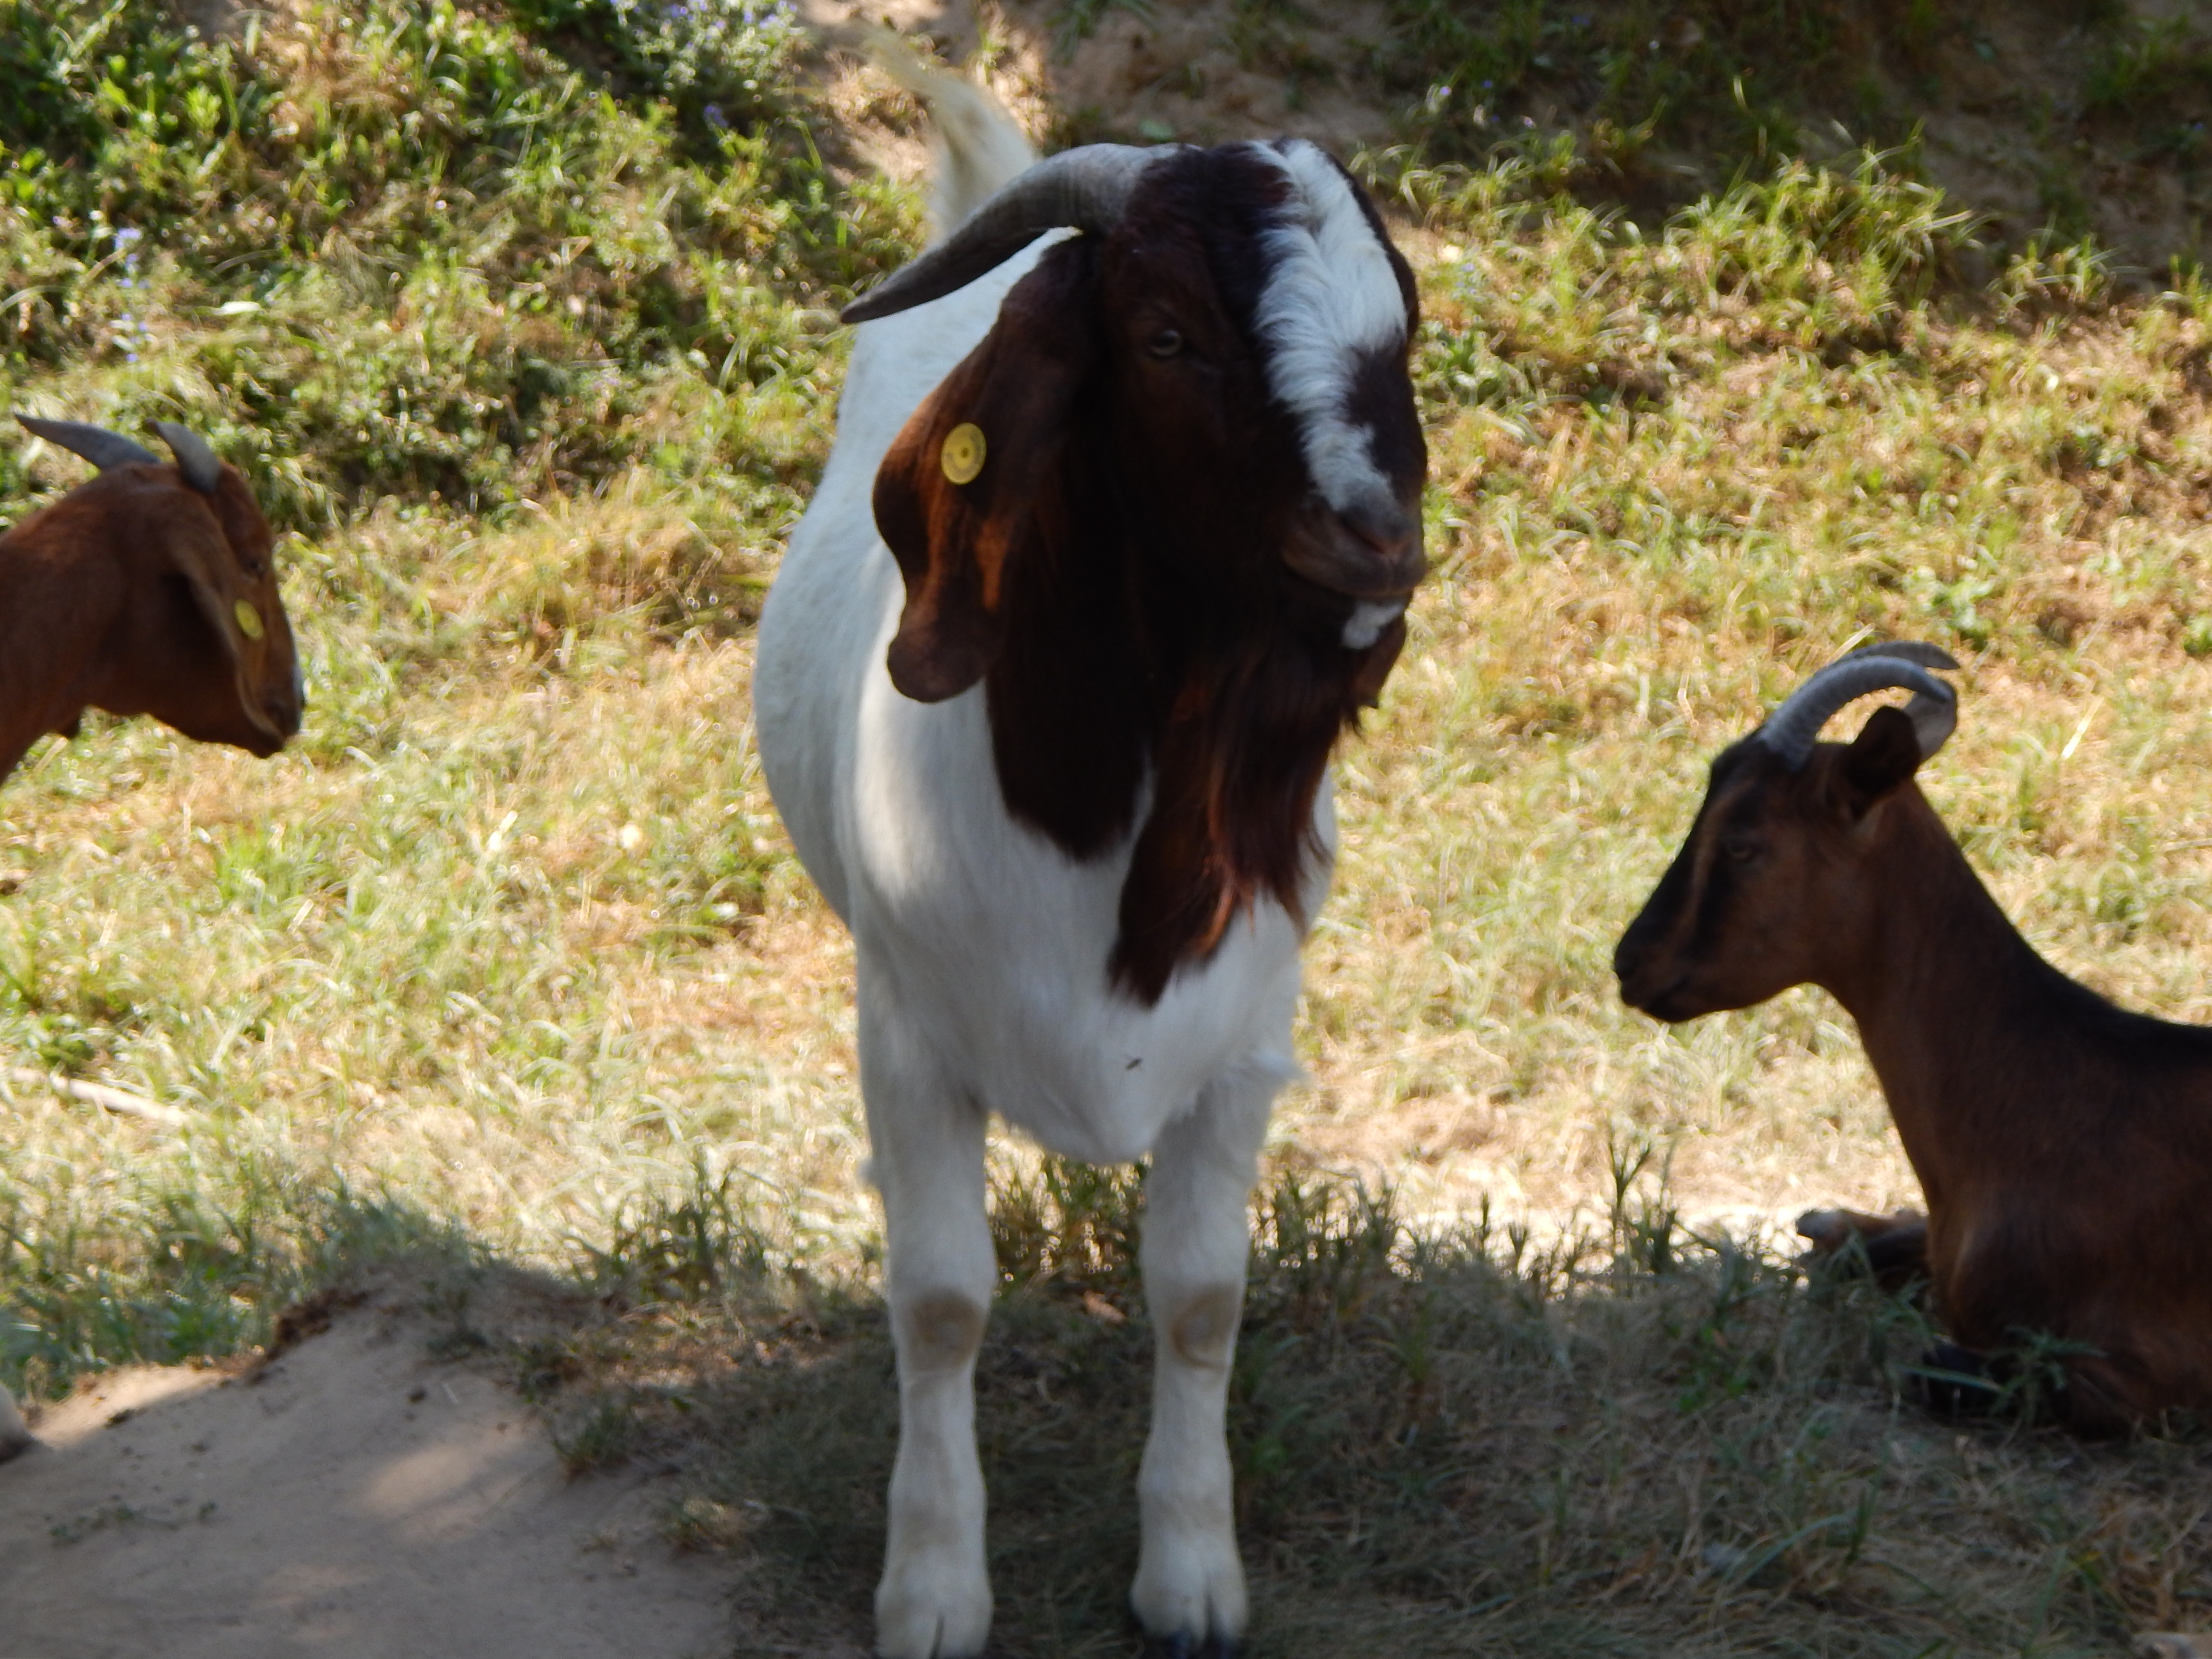
animal, background, animals, nature, winter, lemur, white, head, mammal, tiger, beautiful, wild, wildlife, cat, zoo, cage, enclosure, portrait, cute, park, domestic, face, field, scene, funny, goats, goat, fauna, cow goat family, cattle like mammal, livestock, grass, pasture, horn, snout, goat antelope